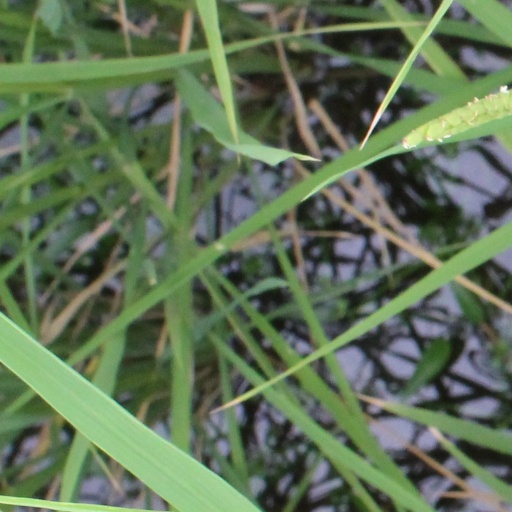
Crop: rice